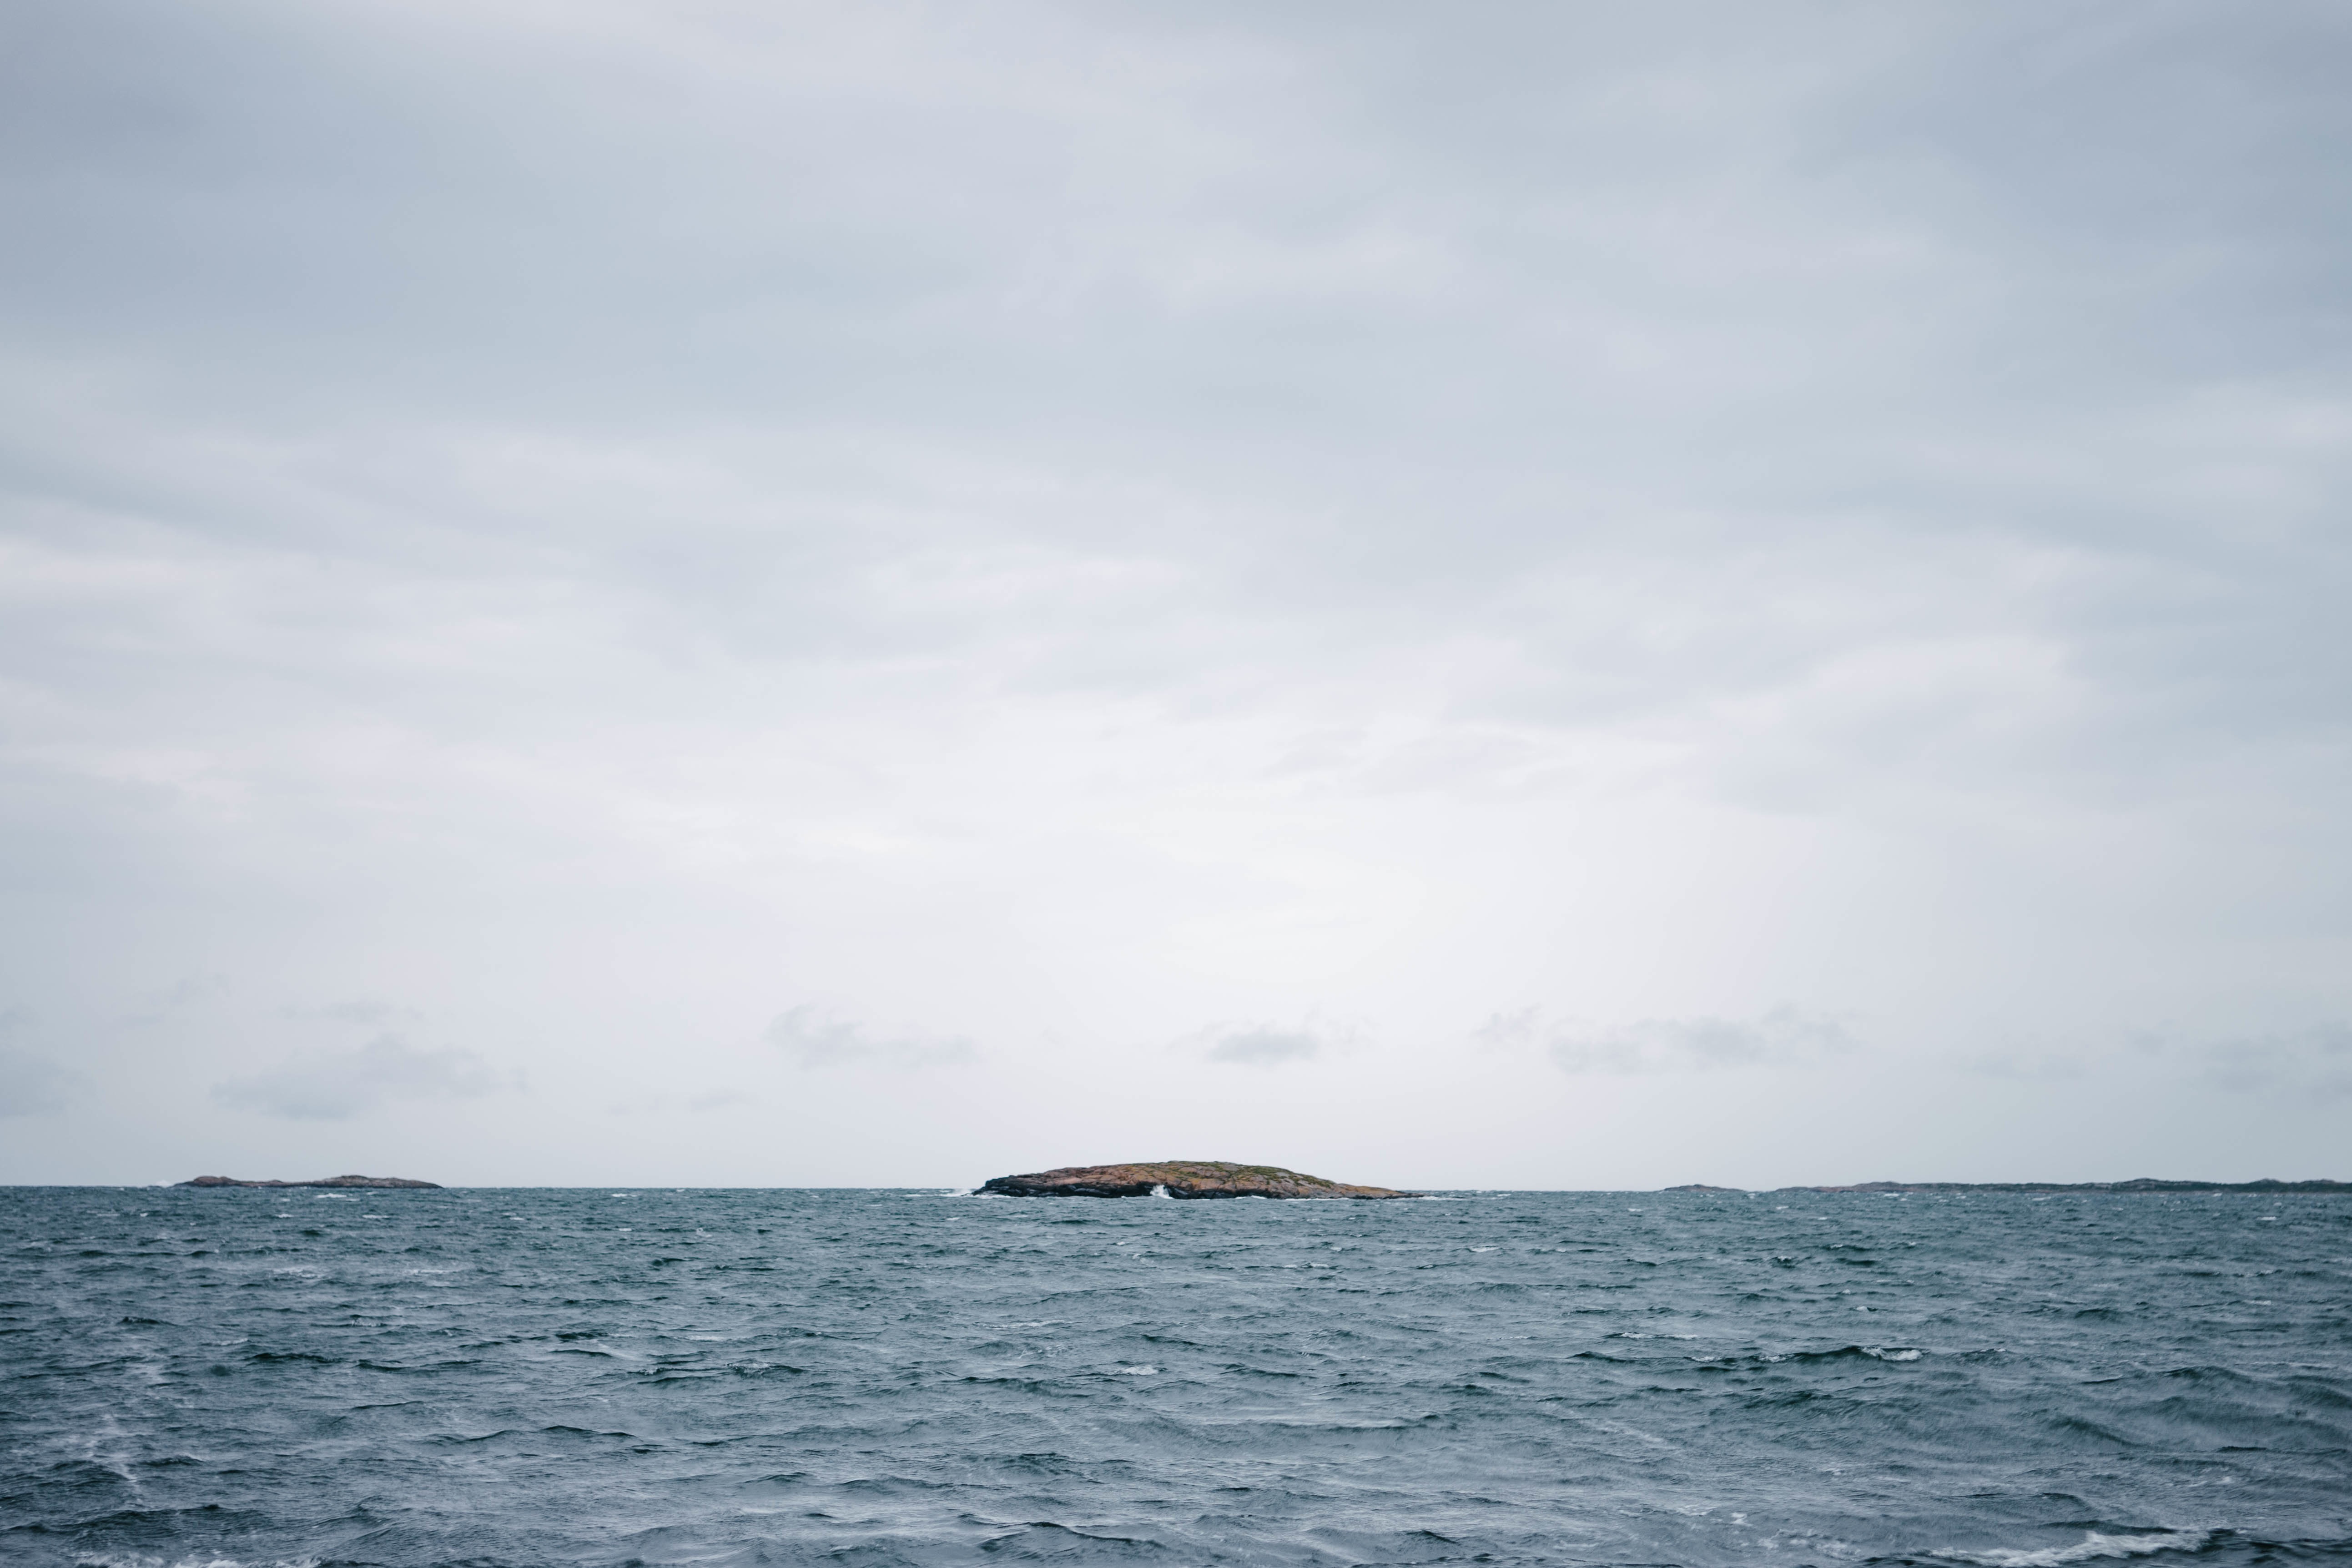
sea, coast, ocean, horizon, wave, vehicle, mammal, cape, marine mammal, wind wave, whales dolphins and porpoises